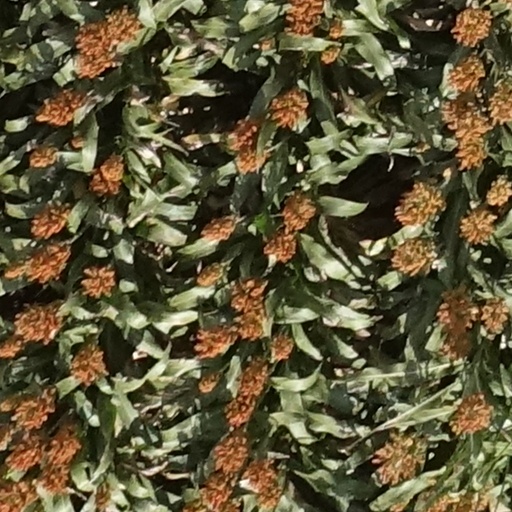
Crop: sorghum